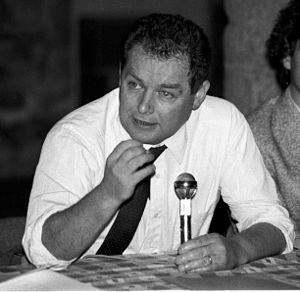
Alexis Gourvennec à Saint-Pol-de-Léon (Finistère, France).
Alexis Gourvennec, né le 11 janvier 1936 à Henvic et mort le 19 février 2007 à Morlaix, est un syndicaliste agricole et entrepreneur breton.
Saint-Pol-de-Léon [sɛ̃ pɔl də leɔ̃] est une commune française du département du Finistère, en région Bretagne.